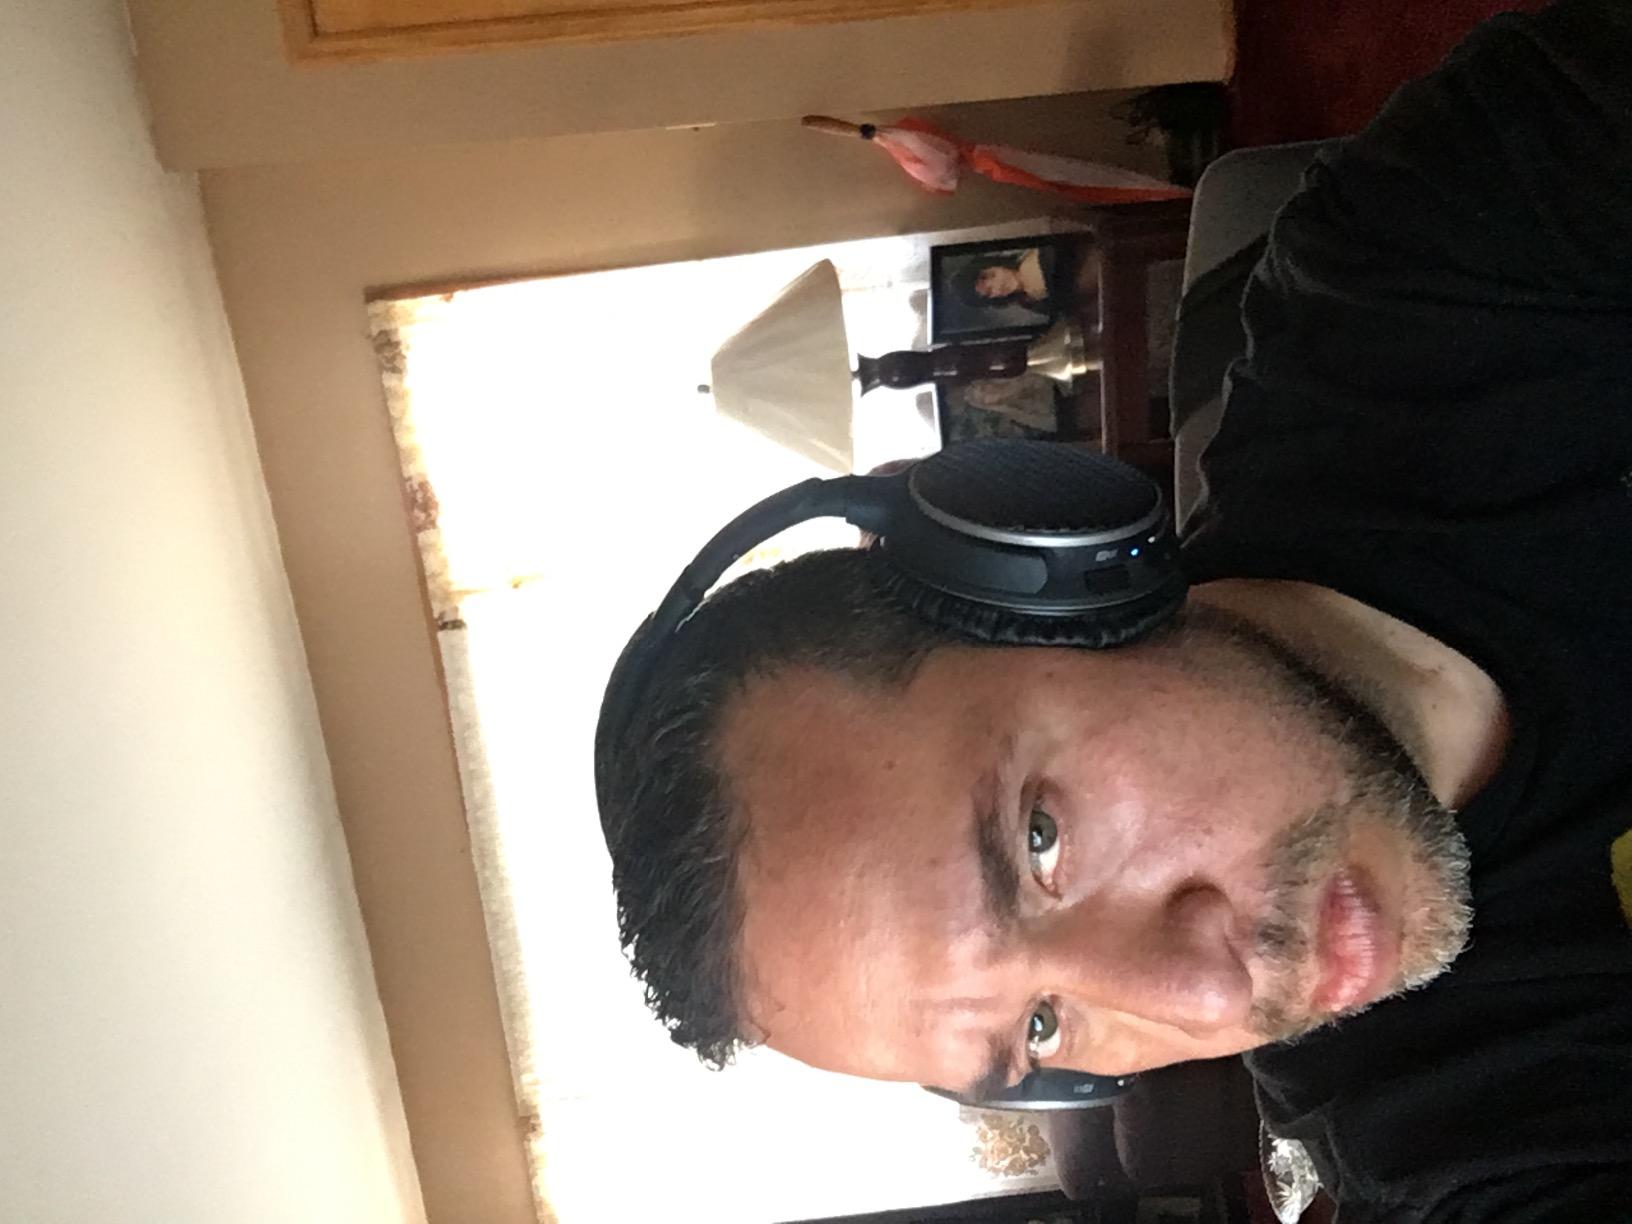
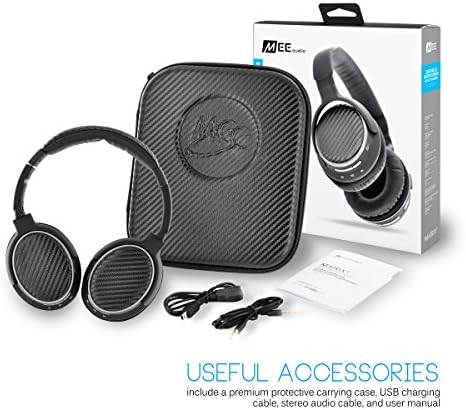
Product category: headphones
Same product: yes